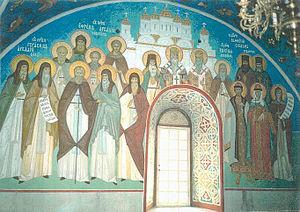
Le monastère de la Sainte-Trinité-de-Boldine est un monastère orthodoxe russe fondé en 1530 dans le village de Boldino à côté de Dorogobouj par le moine Guérassime de Boldine, disciple du moine Daniel, fondateur du monastère de la Sainte-Trinité-de-Daniel à Pereslavl-Zalesski. Il se situe dans l'éparchie de Smolensk.